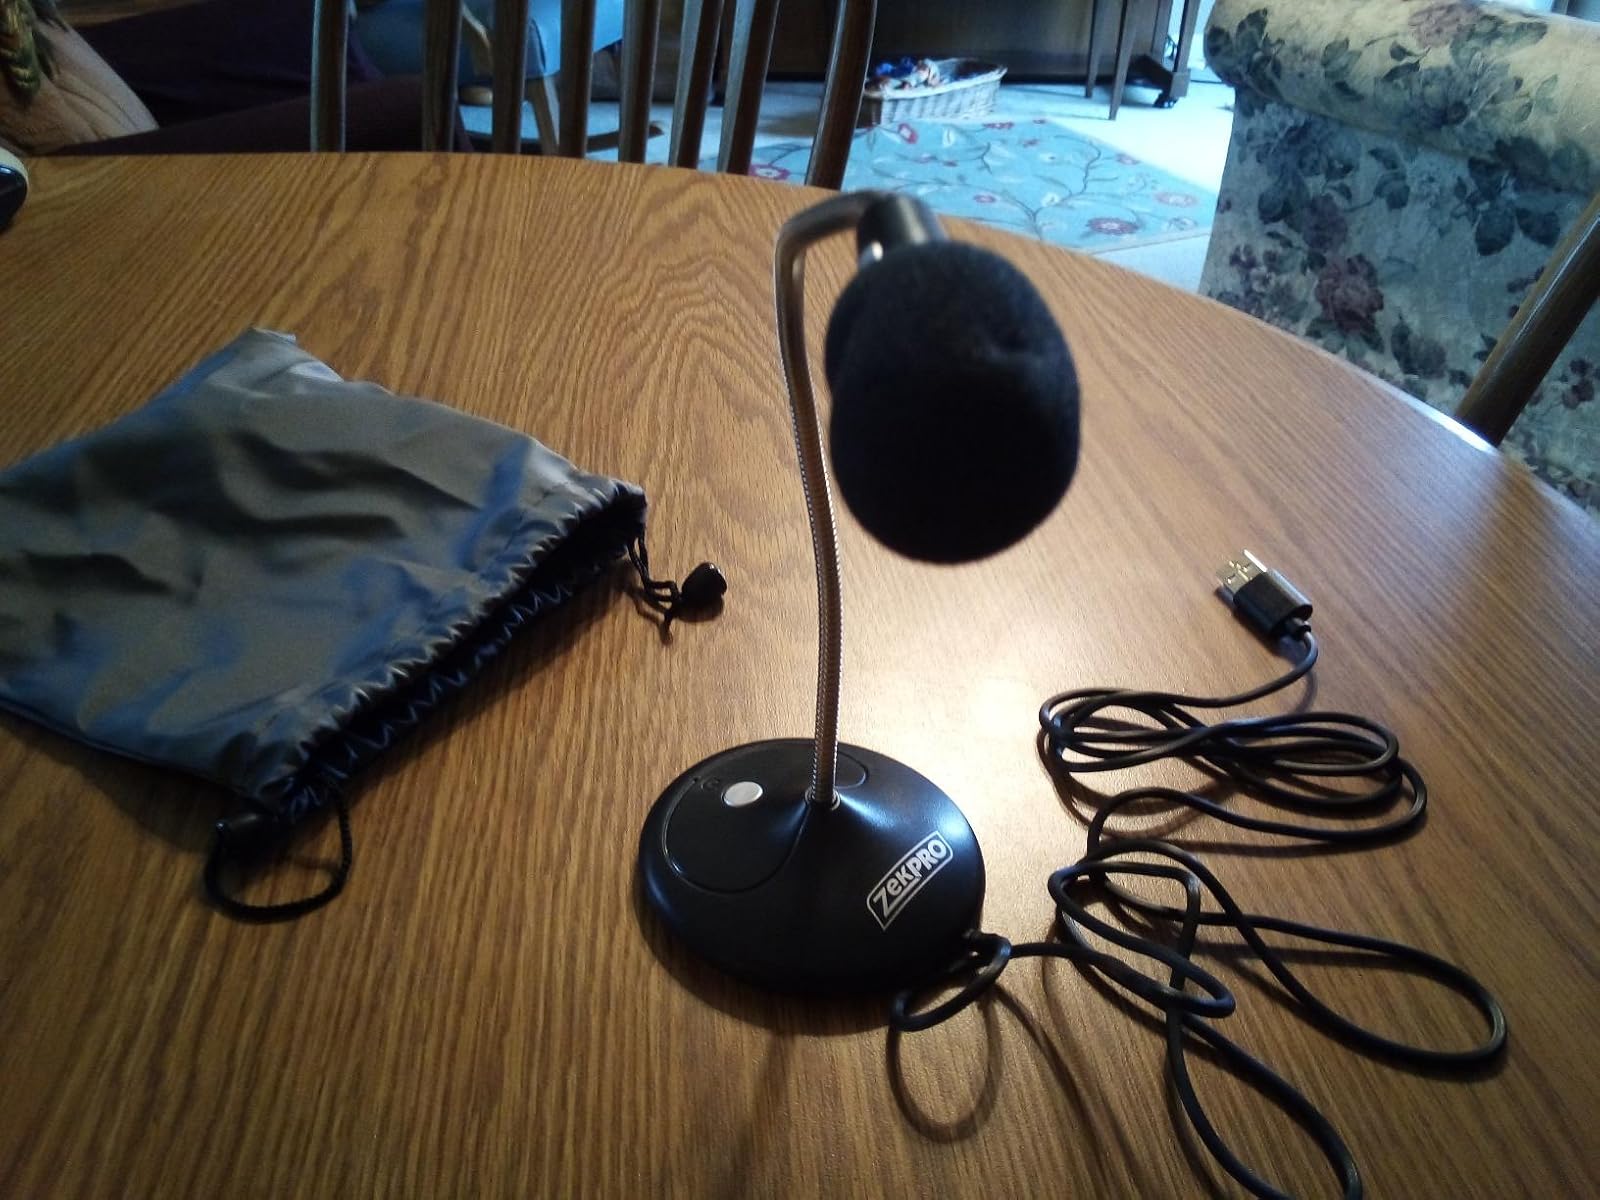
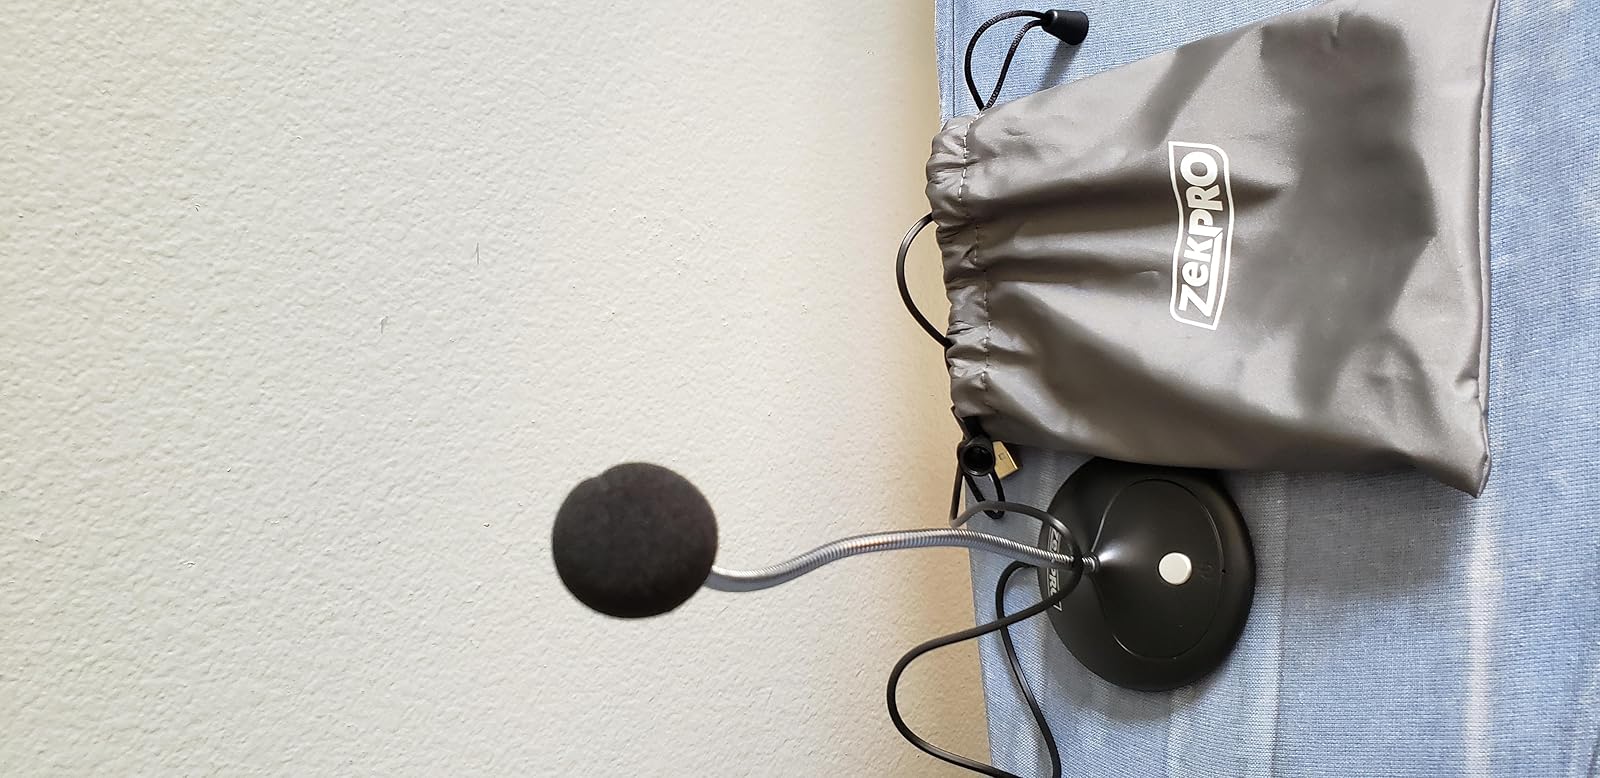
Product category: microphone
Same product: yes